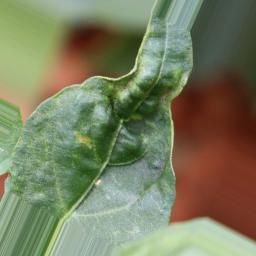
Label: mites_and_trips